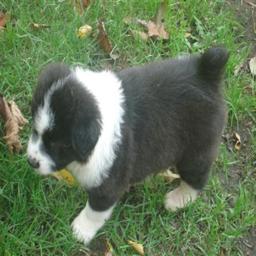
Animal: dogs